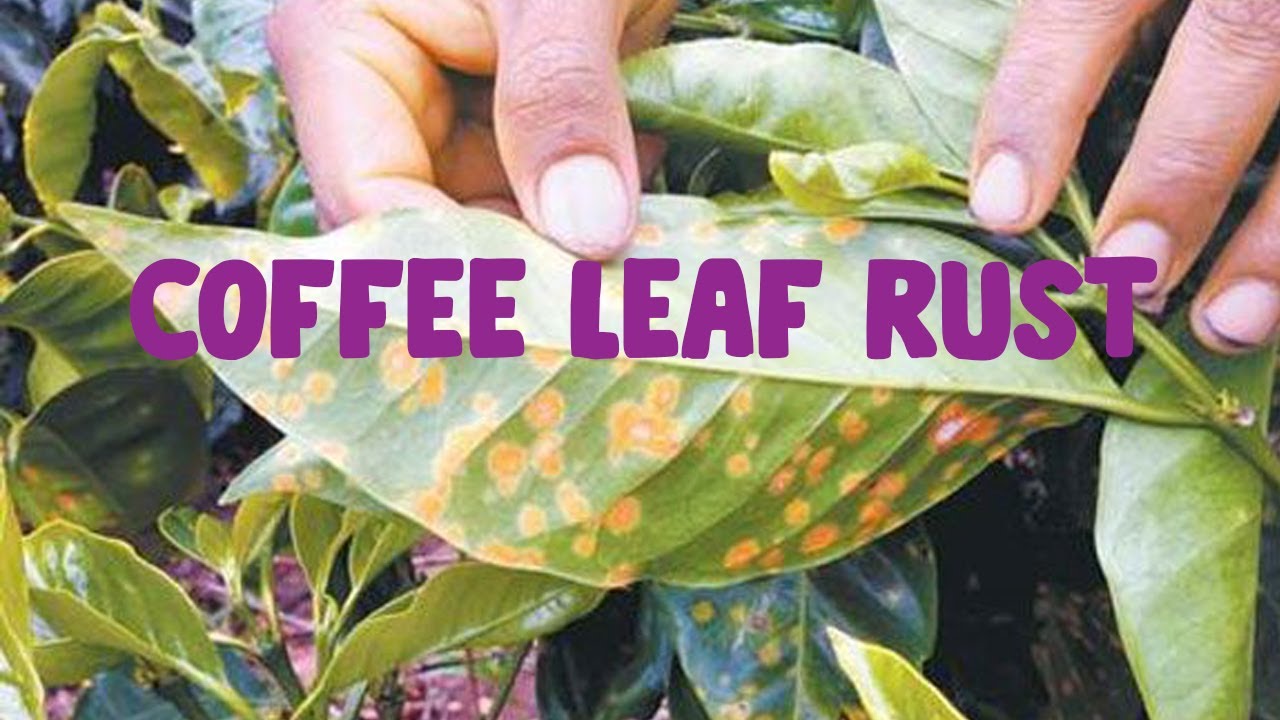
Plant: Coffee
Disease: coffee leaf rust